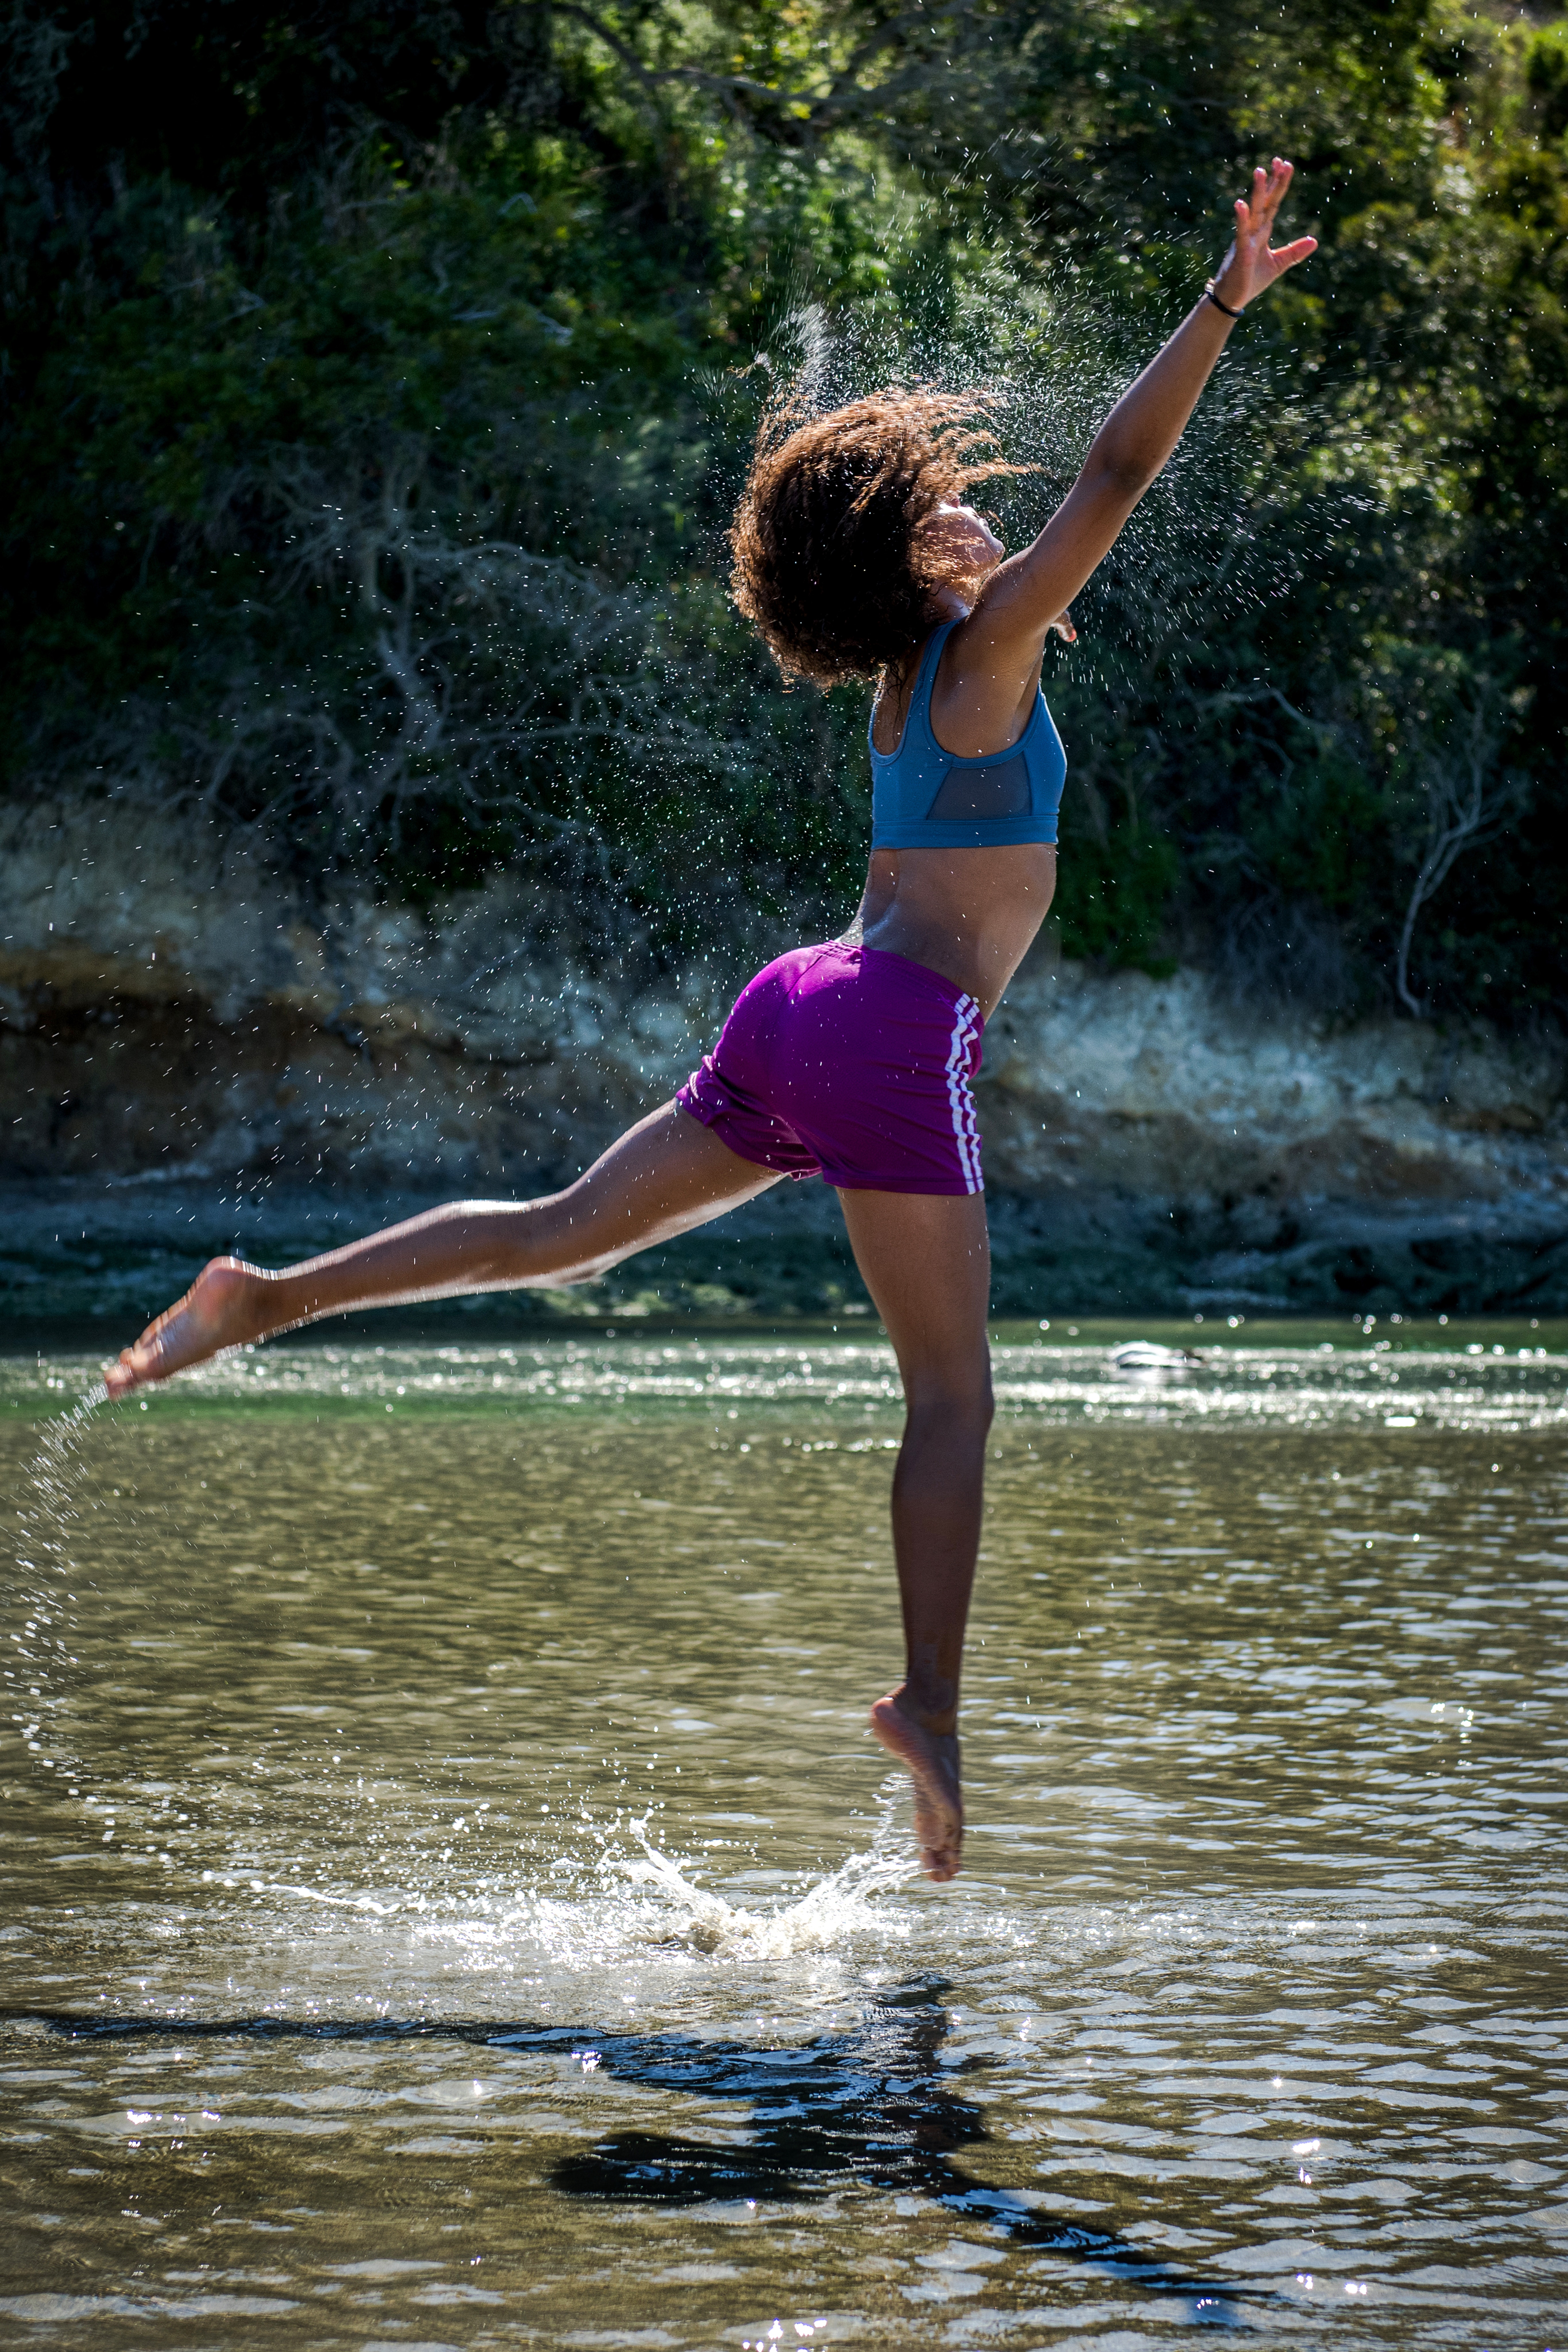
water, nature, beauty, fun, jumping, youth, summer, vacation, happy, river, photography, leg, dance, leotard, sunlight, sportswear, recreation, lake, leisure, diving, balance, child, physical fitness, stream